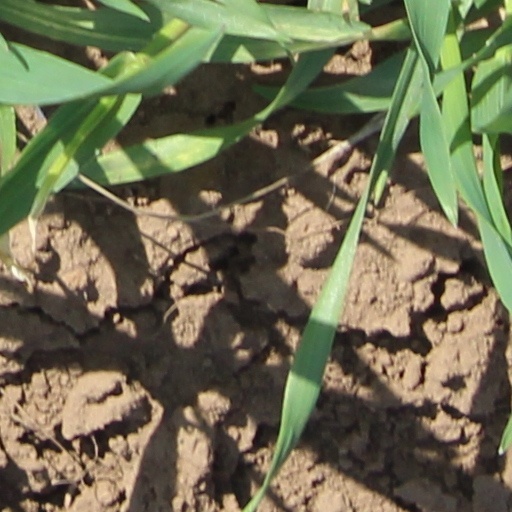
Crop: wheat